Wan King Path

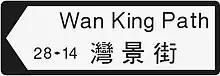
The Wan King Path sign

Wan King Path is a road in Sai Kung Town, New Territories, Hong Kong. It is located next to the main public square in Sai Kung Town.